Ellensburg, Washington

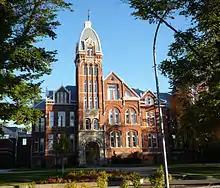
Barge Hall at Central Washington University

John Alden Shoudy arrived in the Kittitas Valley in 1871 and purchased a small trading post from Andrew Jackson "A.J." Splawn, called "Robber's Roost". Robber's Roost was the first business in the valley, aside from the early trading that occurred among Native Americans, cattle drivers, trappers, and miners. A small stone monument to Robber's Roost with a placard can be found at its original location, present-day 3rd Avenue, just west of Main Street near the alley.